José Canga Argüelles

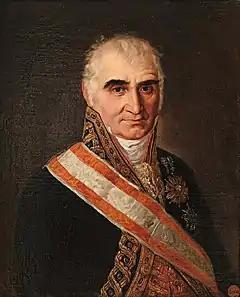
"José Canga Argüelles". José Cabana. (Real Academia de Bellas Artes de San Fernando).

He took an active part in the Spanish resistance to Napoleon in a civil capacity and was an energetic member of the "cortes" of 1812. On the return of the Bourbon line in 1814, Canga-Argüelles was sent into exile in the province of Valencia.